Flat-iron gunboat

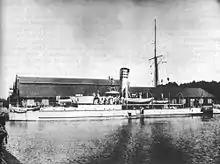
"Wespe"-class gunboat SMS "Natter"

The German Navy ("Kaiserliche Marine") built eleven large Rendel gunboats ("Panzerkanonenboot") of the "Wespe" class at AG Weser, Bremen between 1875 and 1881. One, SMS "Salamander", was lost in 1910. Two smaller gunboats of "Brummer" class were built later in 1884.